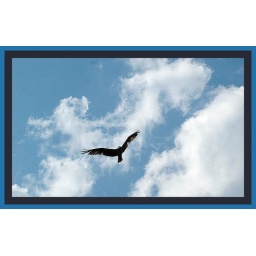
Bird flying over the lake